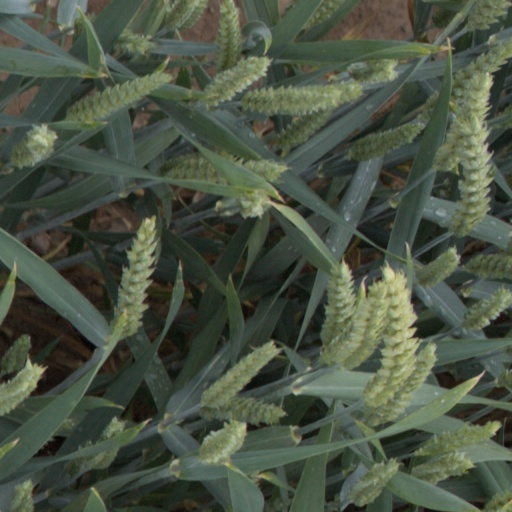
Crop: wheat